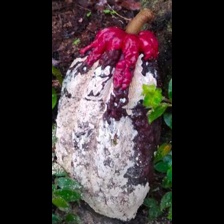
Label: moniliophthora